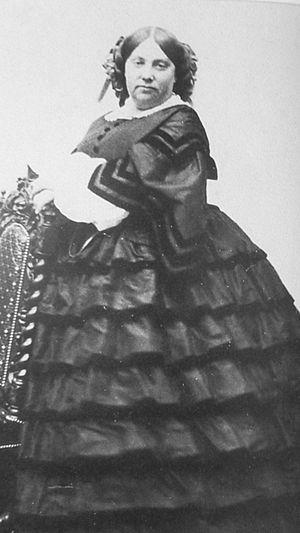
La rue Mademoiselle est une rue du 15ᵉ arrondissement de Paris.